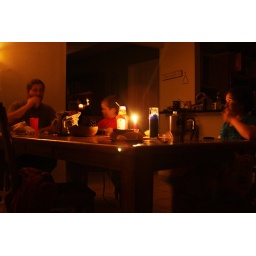
Dinner during Earth Hour 2010. Grilled hot dogs around candle light. Nevermind our very messy house.